Grammy Award for Best Rap Song

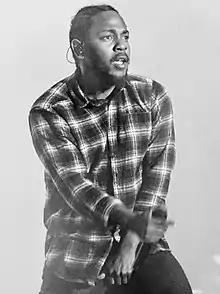
"Not Like Us" by Kendrick Lamar is the most recent recipient

The Grammy Award for Best Rap Song is an honor presented at the Grammy Awards, a ceremony that was established in 1958 and originally called the Gramophone Awards, to recording artists for quality songs in the rap music genre. Honors in several categories are presented at the ceremony annually by the National Academy of Recording Arts and Sciences of the United States to "honor artistic achievement, technical proficiency and overall excellence in the recording industry, without regard to album sales or chart position".